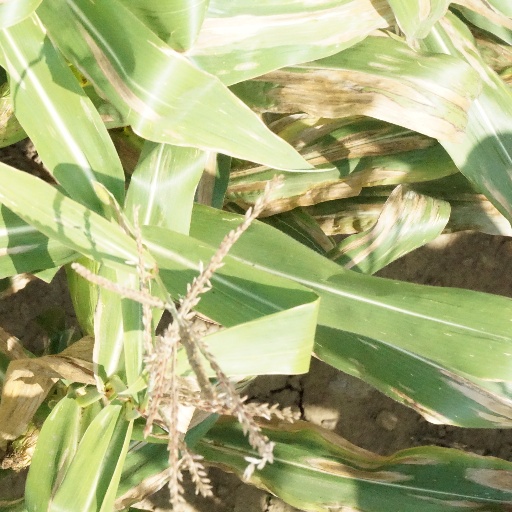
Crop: maize; corn